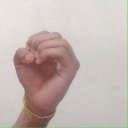
अक्षर: ऊ